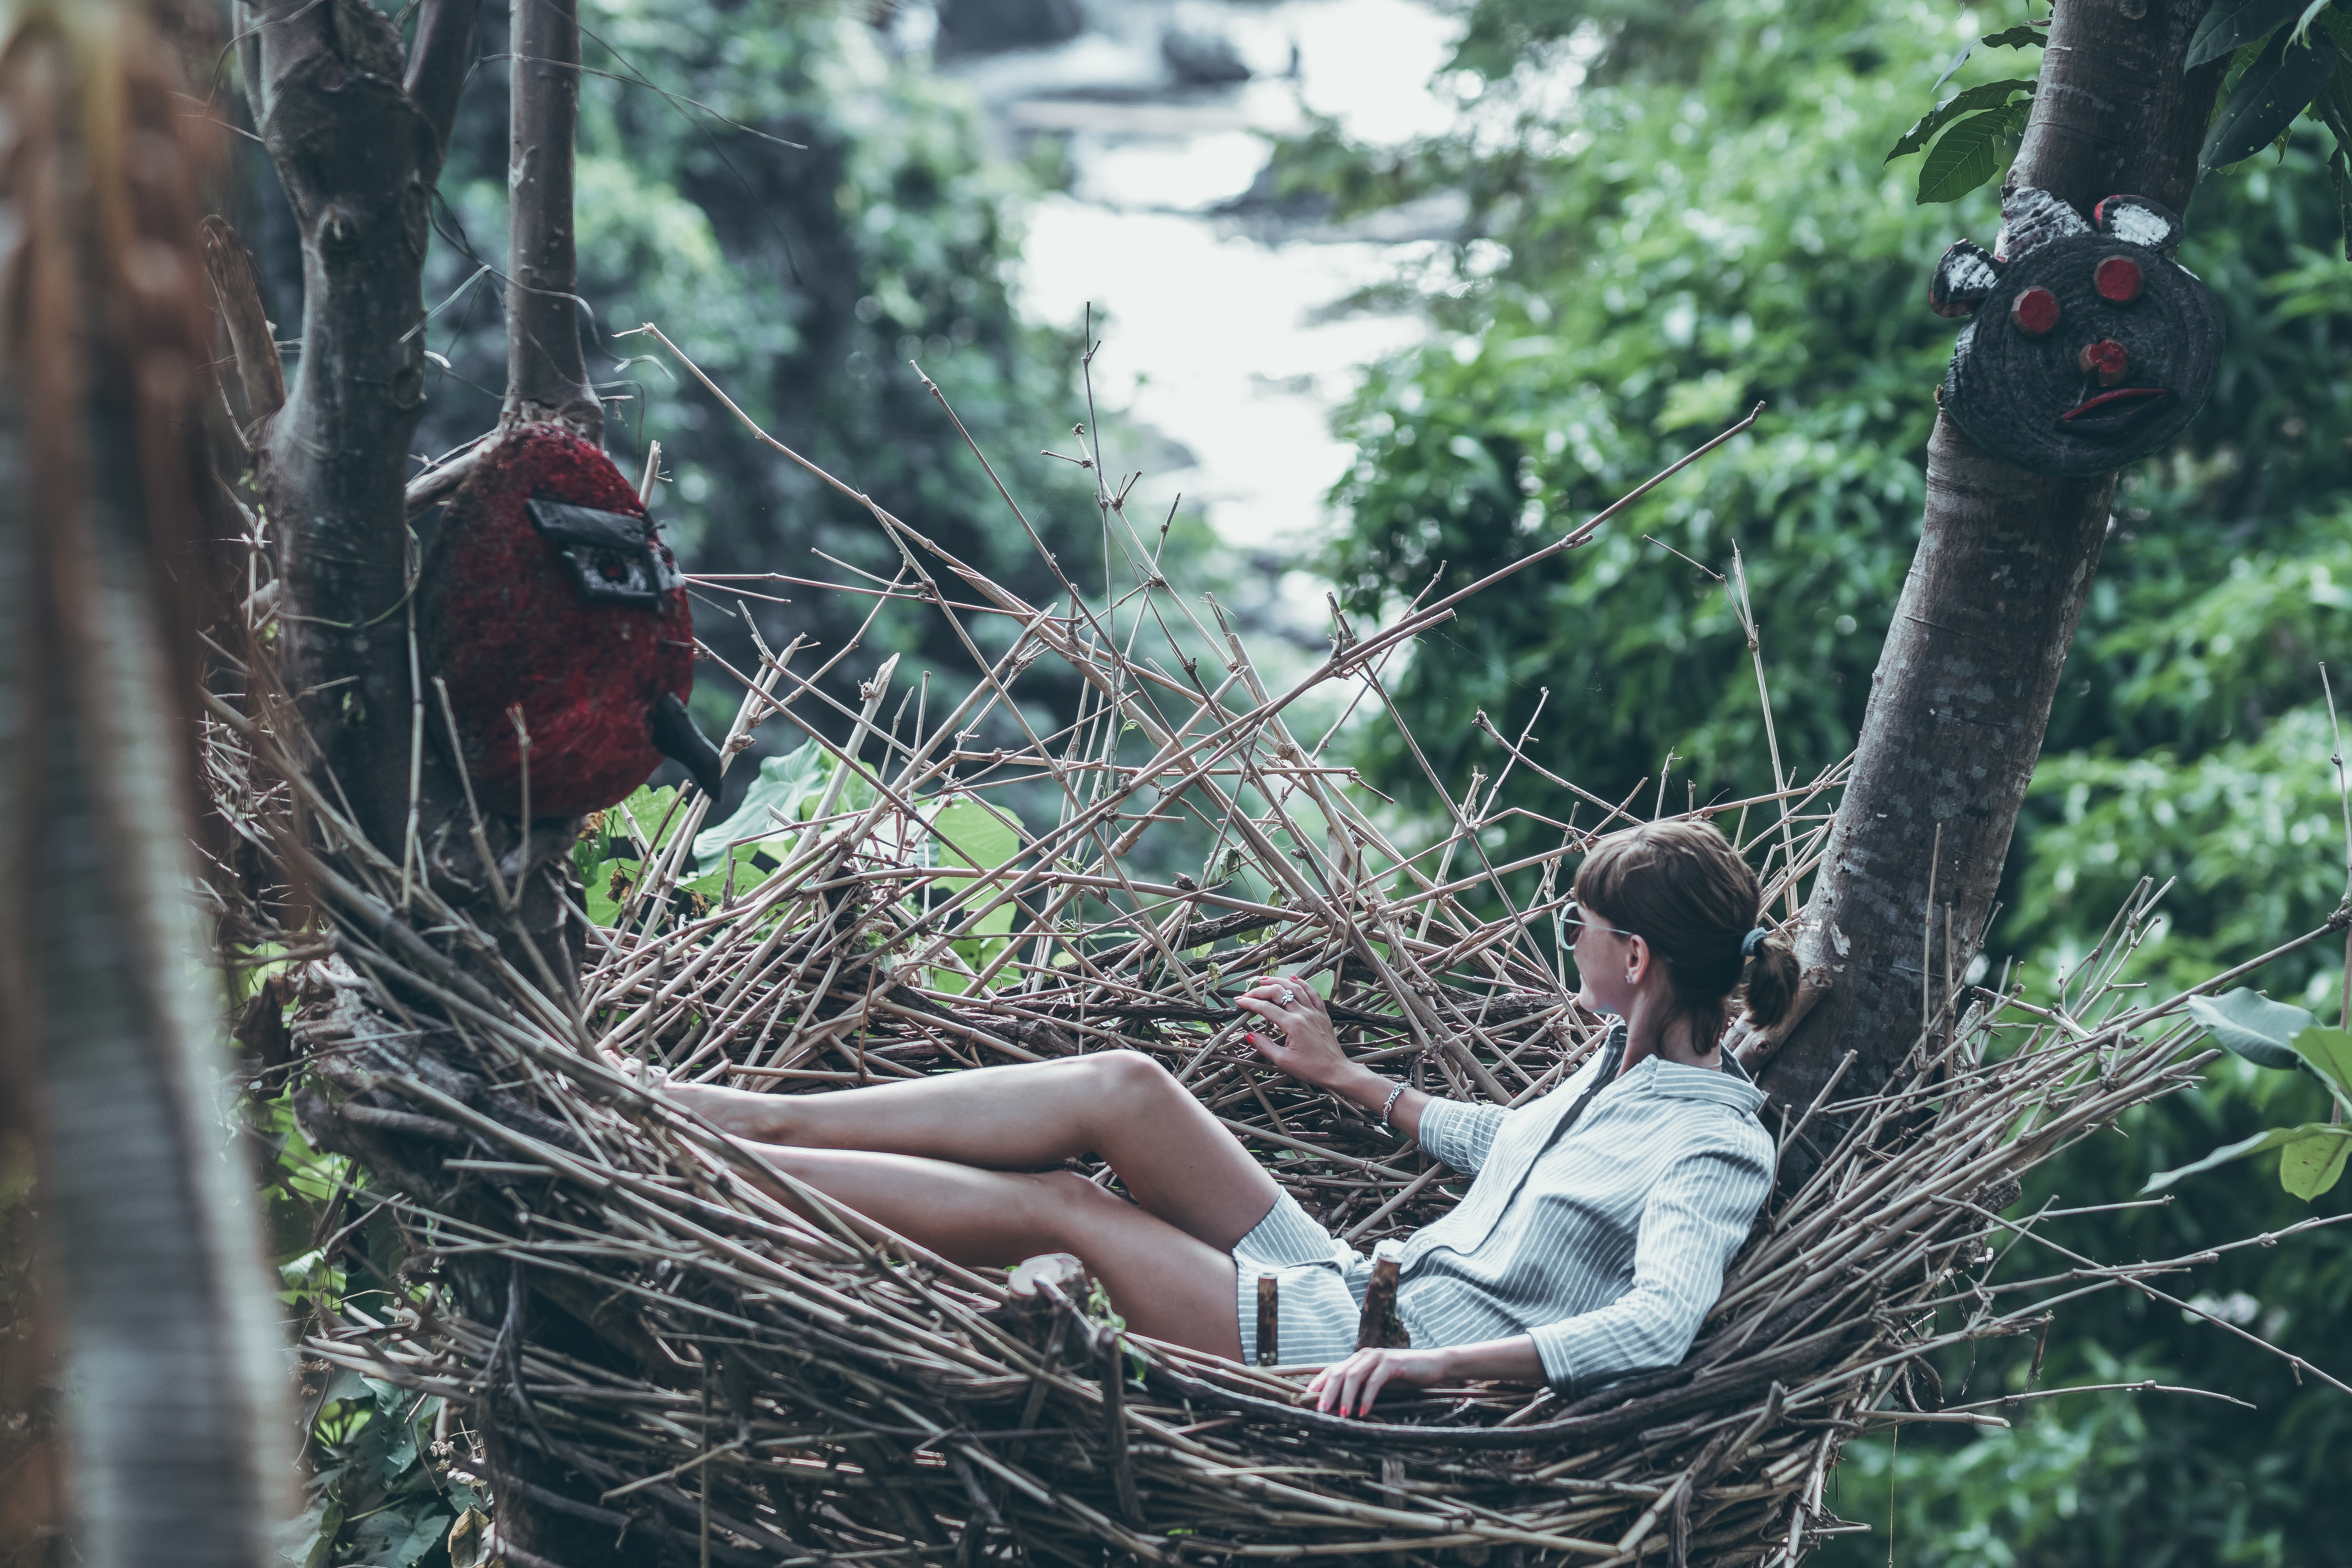
natural environment, jungle, tree, forest, adaptation, branch, organism, grass, plant, bird nest, photography, child, rainforest, twig, nest, old growth forest